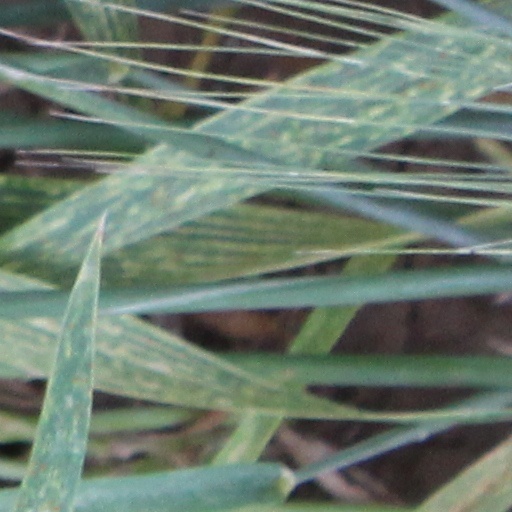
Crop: wheat